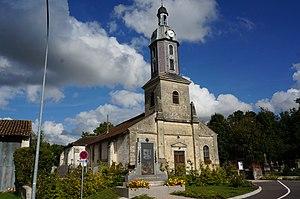
à La Cheppe.